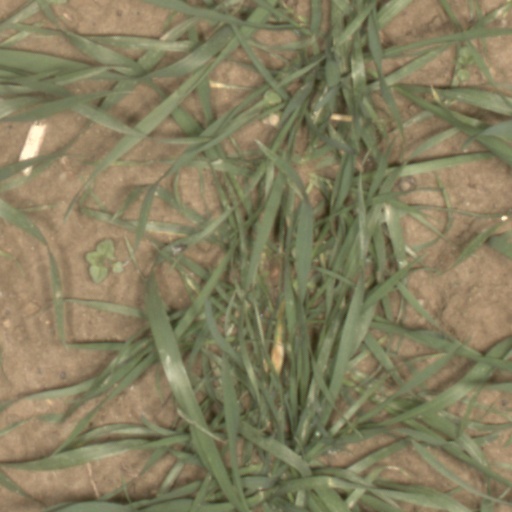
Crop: wheat